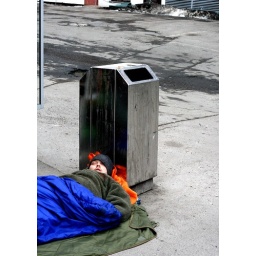
A homeless person sleeping about 20 meters from my apartment, at the Majorstuen subway station, in april.